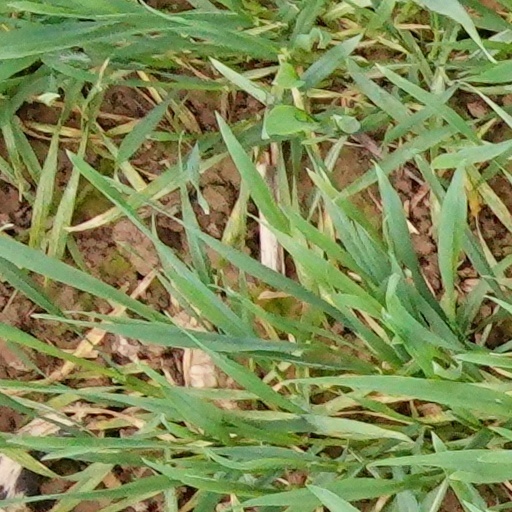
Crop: wheat